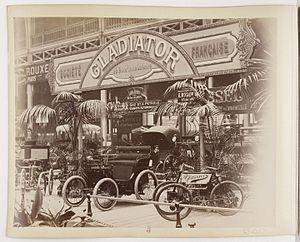
La compagnie des Cycles Gladiator, puis Gladiator-Clément est une entreprise française fabriquant des cycles et des automobiles établie au Pré-Saint-Gervais entre 1891 et 1920.